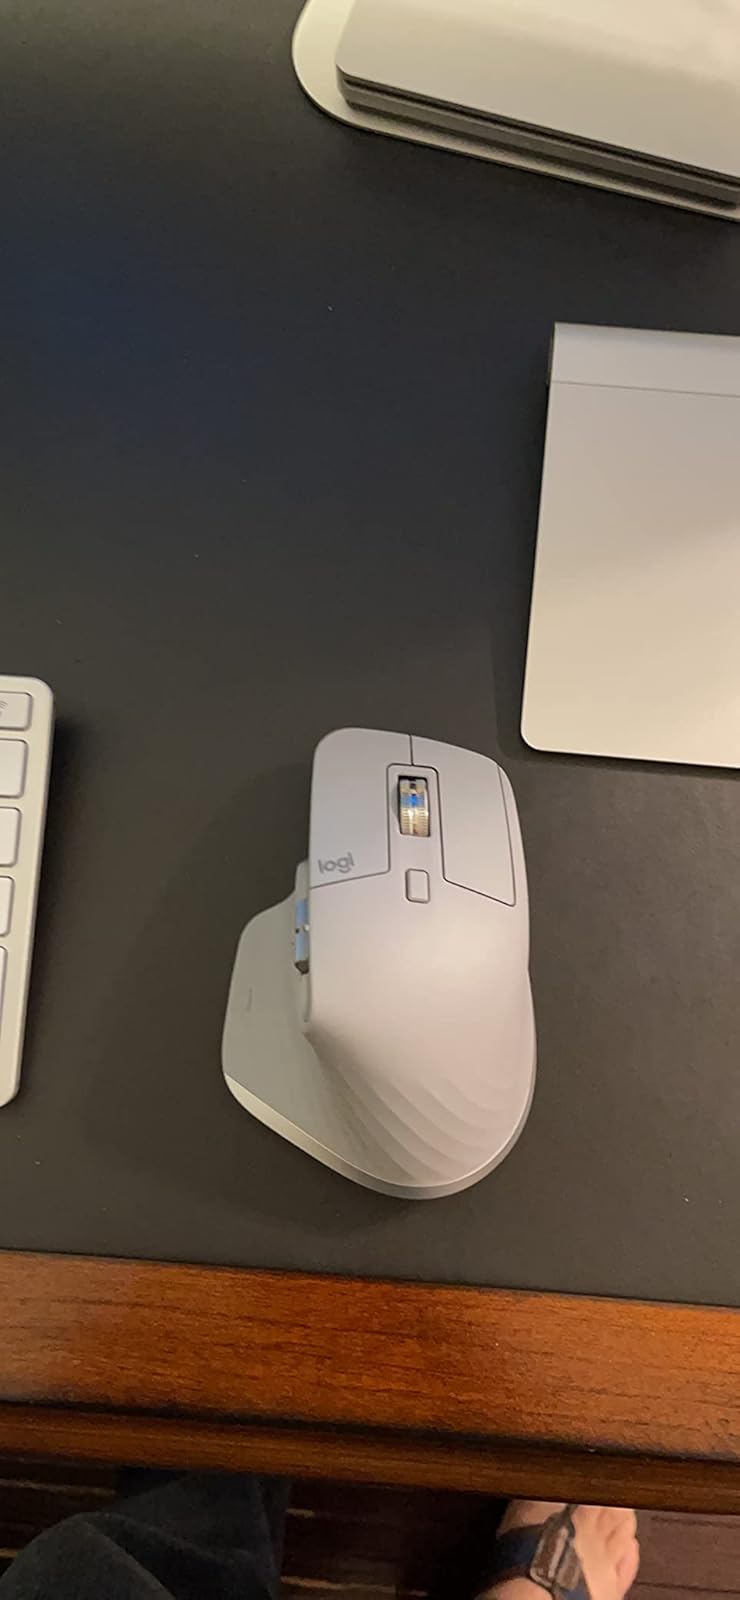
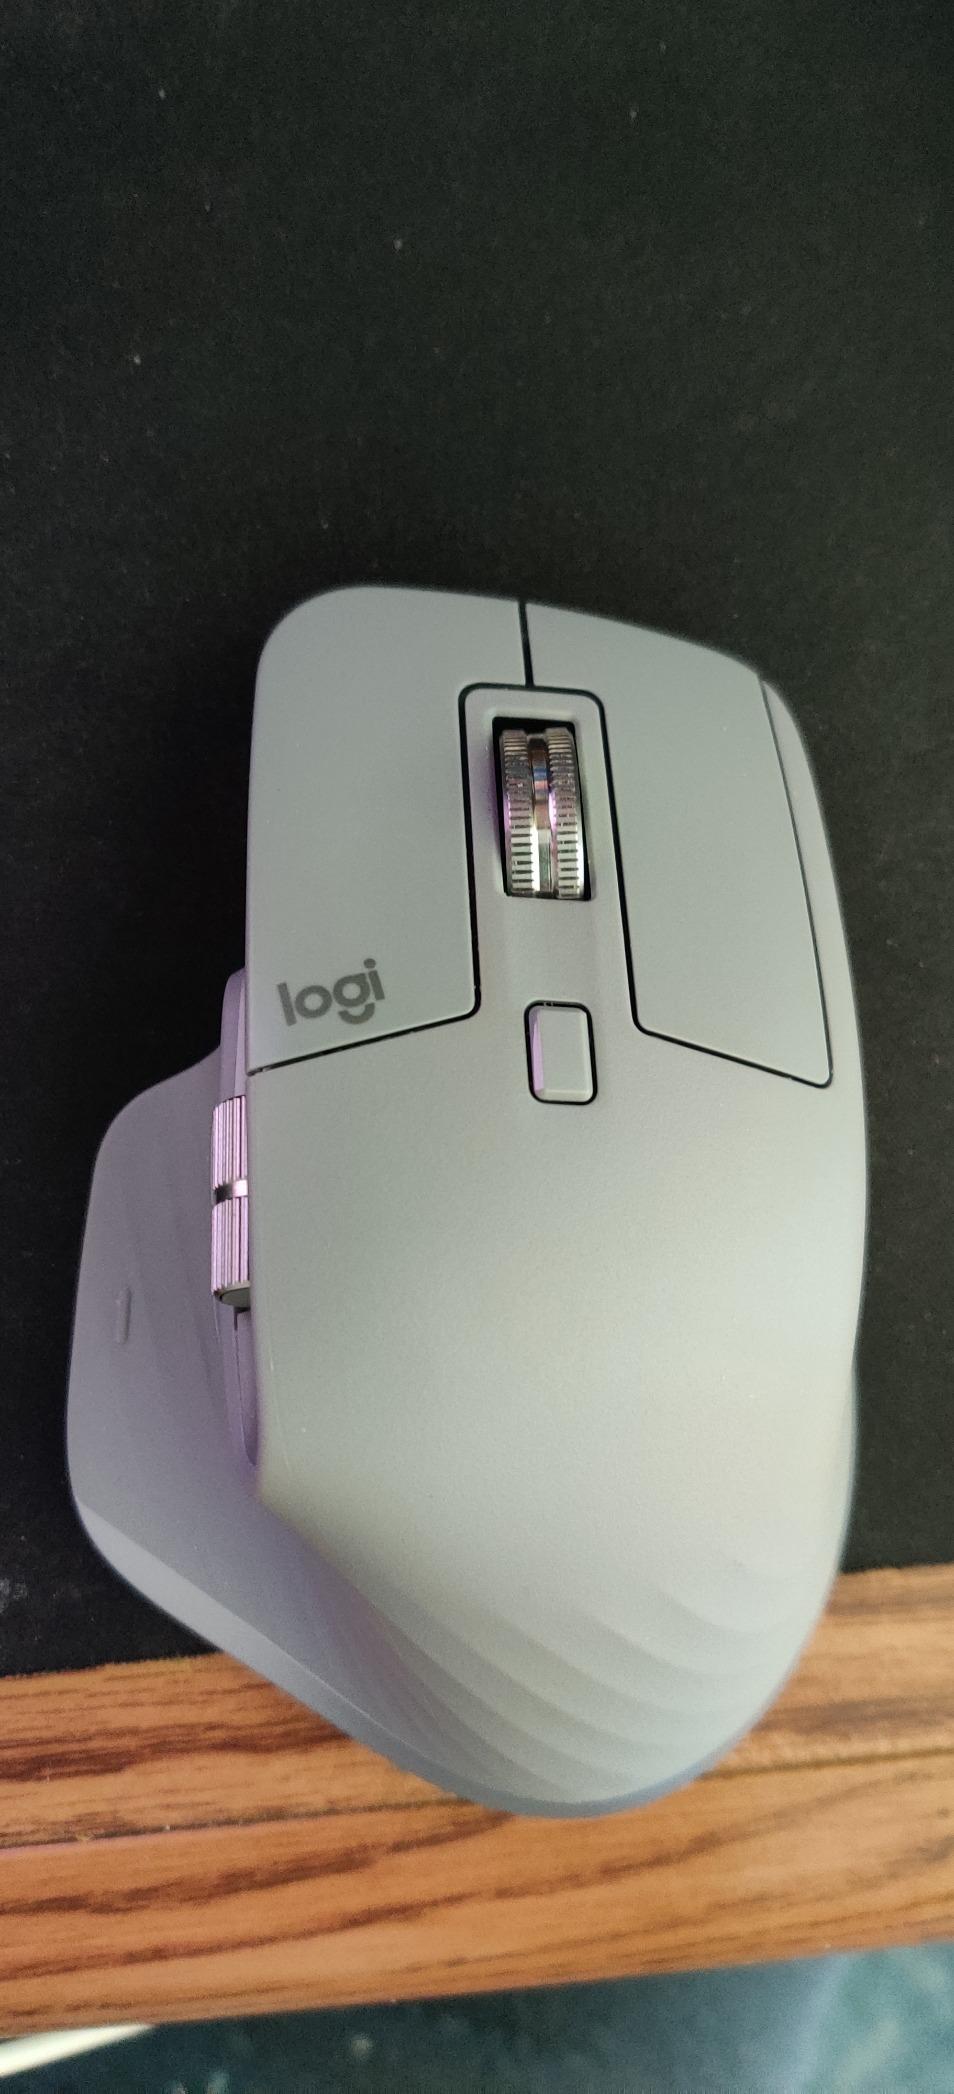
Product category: mouse
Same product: yes